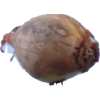
Label: onion